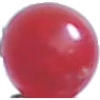
Label: Redcurrant 1